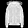
Label: Coat